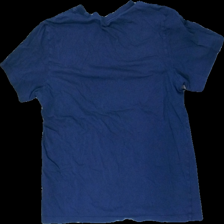
View: back
Type: T-shirt
Category: Unisex
Brand: Nike
Colors: Blue, White
Material: 100% cotton
Pattern: Logo print
Cut: Regular
Season: All
Damage location: top center
Damage 2 location: middle left
Damage 3 location: top center
Price range: 50-100
Recommended usage: Reuse
Description: blå t-shirt med broderad logga fram